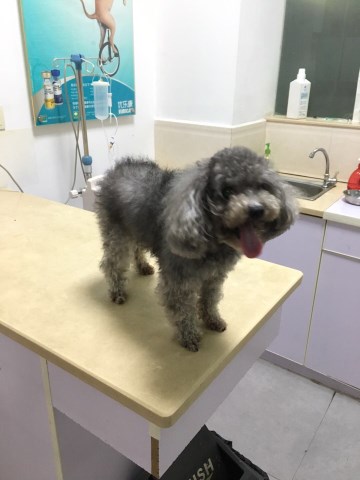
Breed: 2925-n000114-toy_poodle